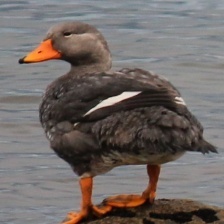
Species: STEAMER DUCK
Scientific name: TACHYERES
ImageNet parent category: drake